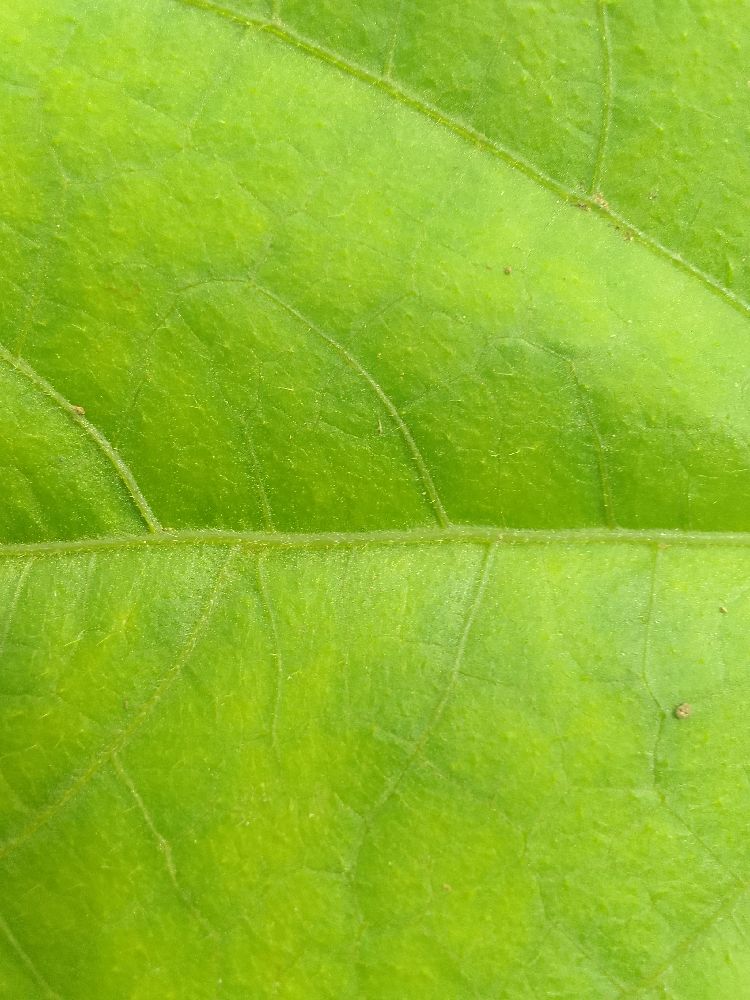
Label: healthy